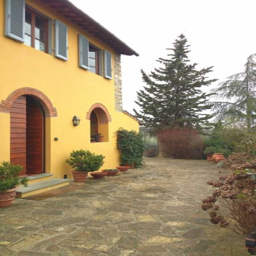
a beautiful villa on the hills